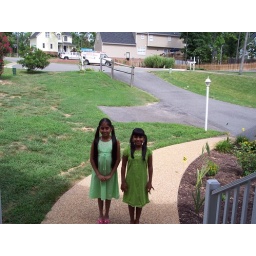
Home girls in green